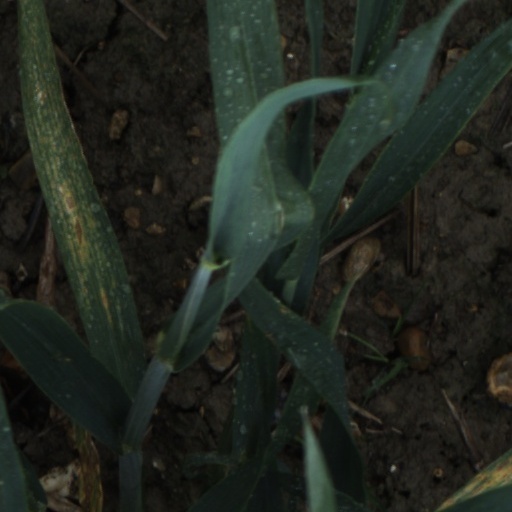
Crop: wheat